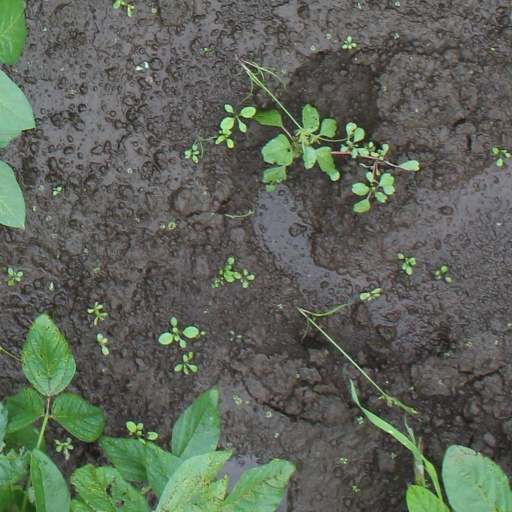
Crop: soybean